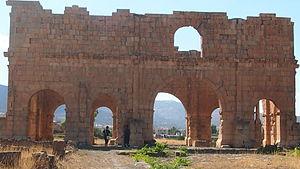
Territoires et monuments de l'antique Lambaesis, This is a photo of a monument in Algeria identified by the ID 05-010